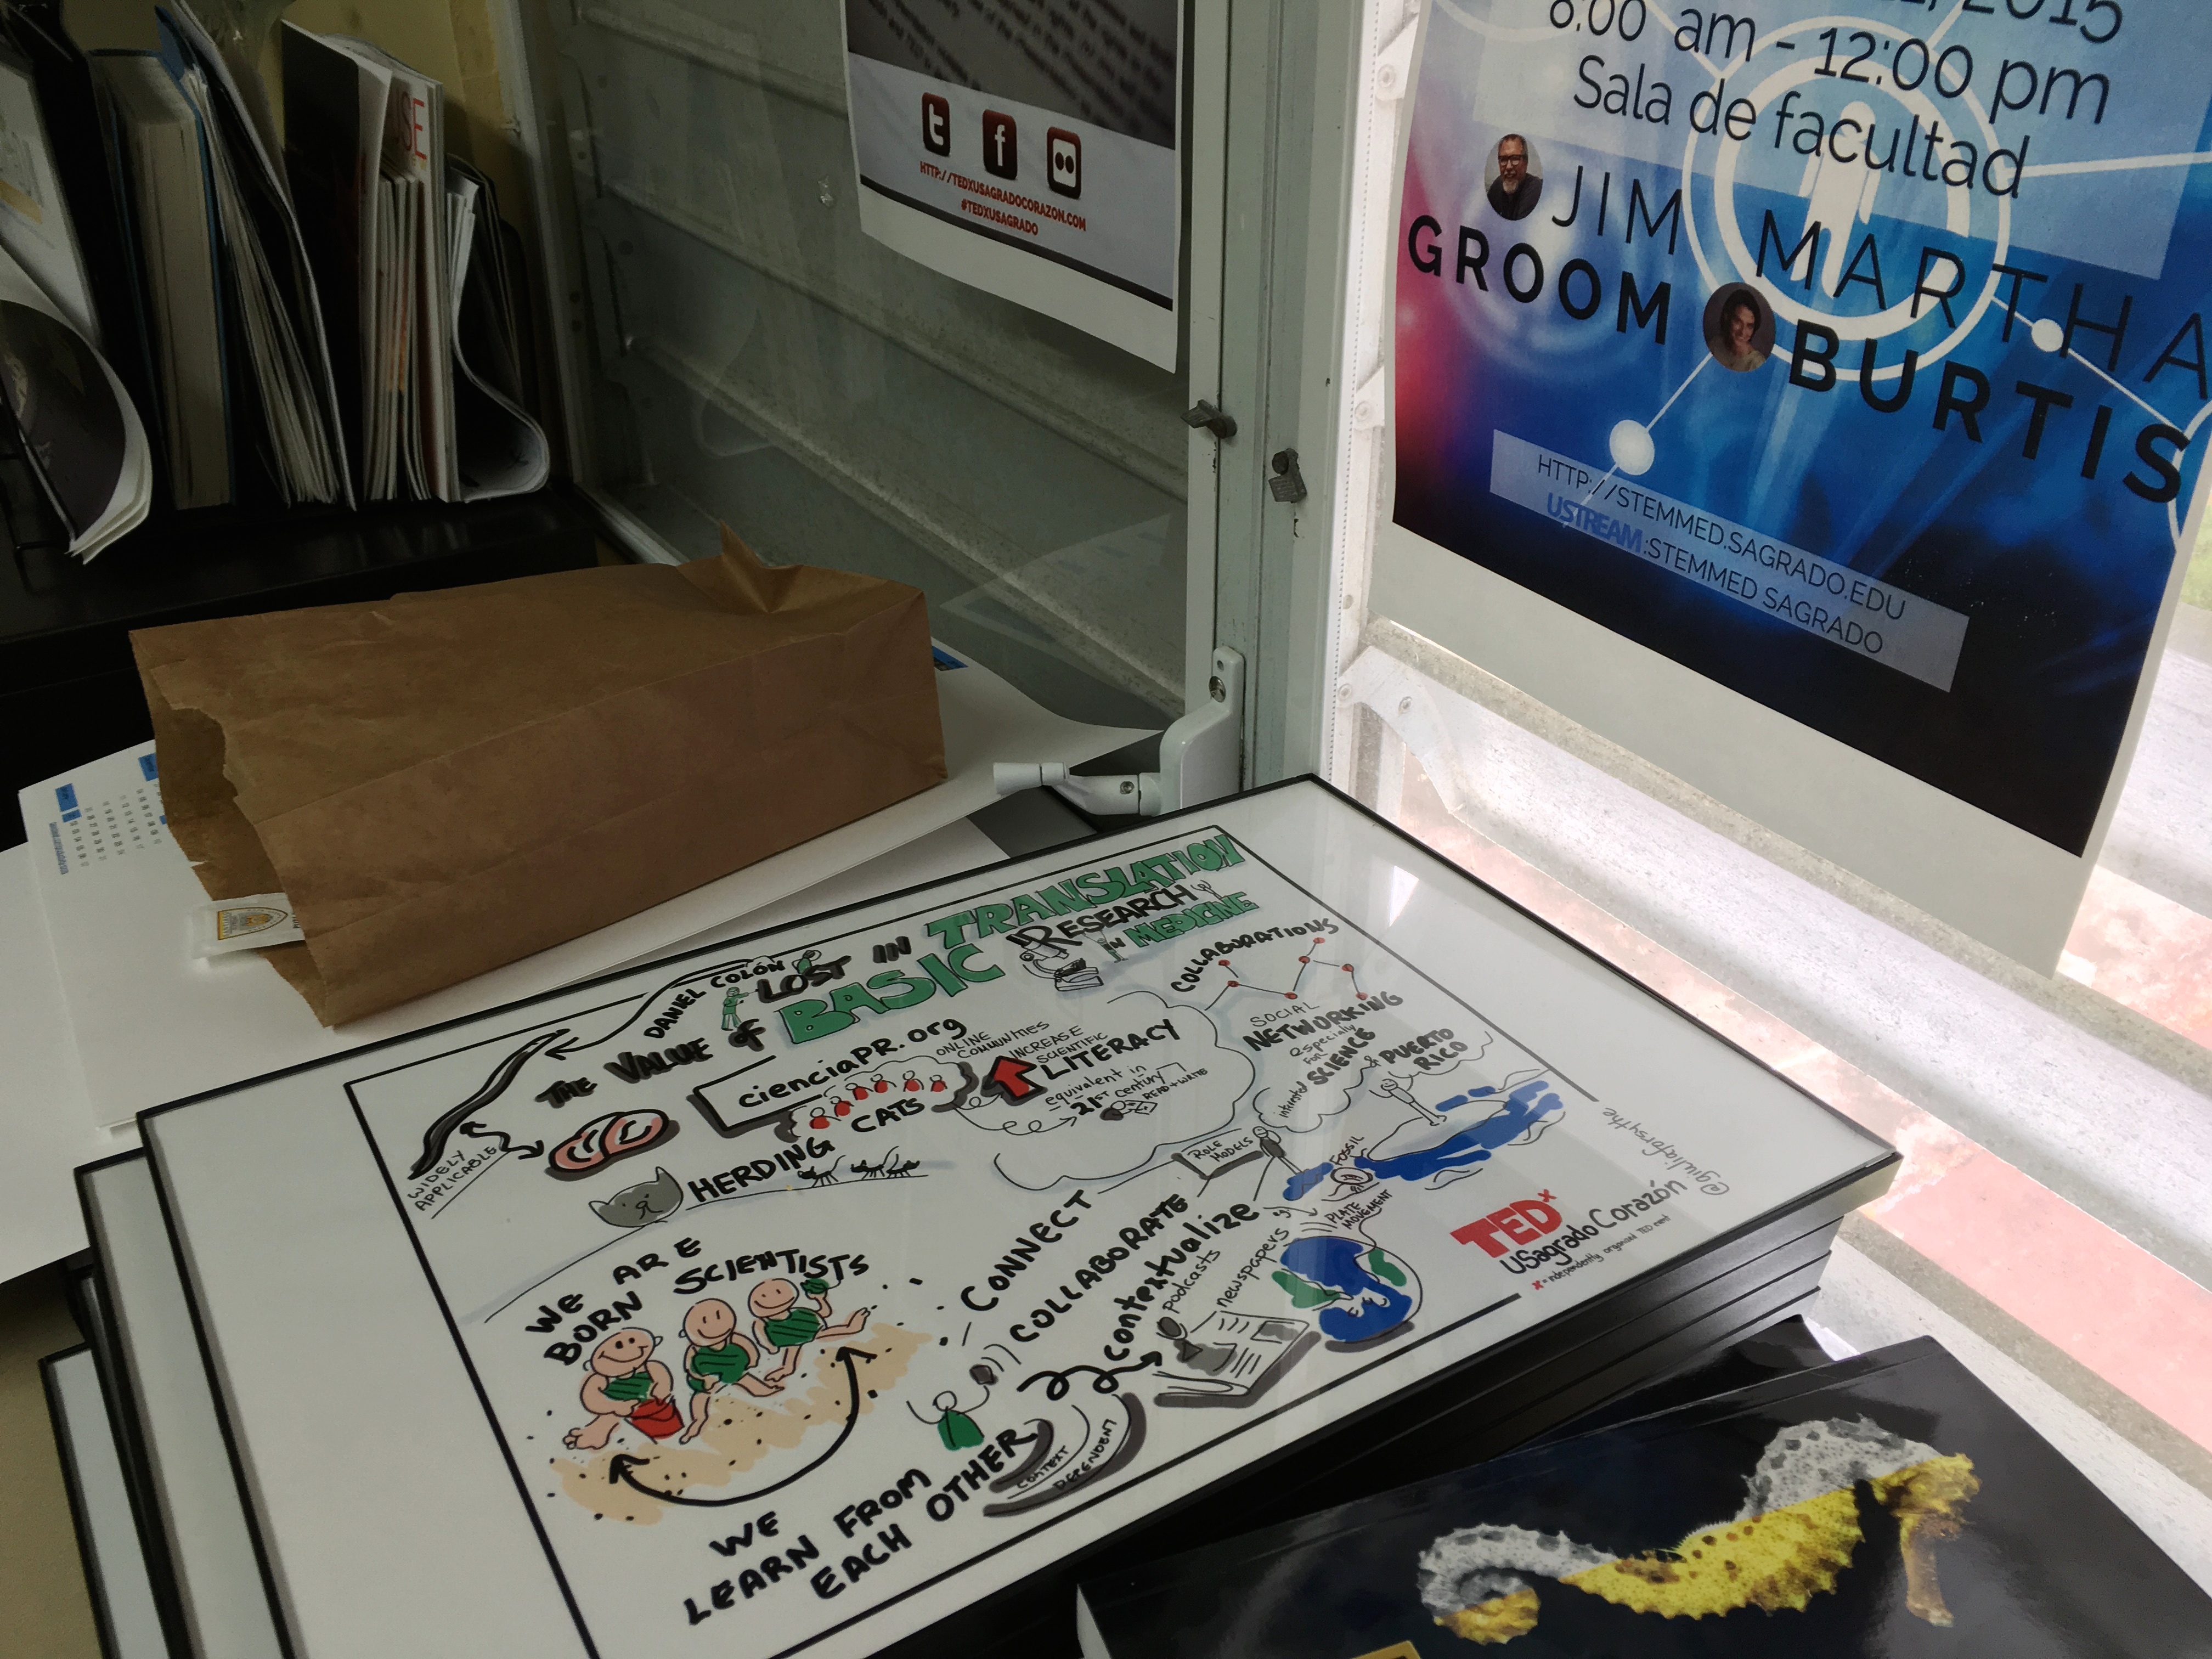
cash, art, design